Helen Katharine Forbes

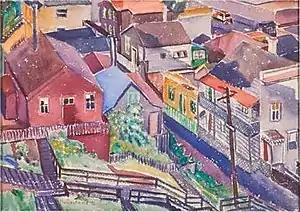
Hillside, North Beach, (c. before 1945), watercolor on paper

Helen Katharine Forbes was born February 3, 1891, in San Francisco, California, to Stanley Forbes and Kate Skells. At age 12, she moved to Palo Alto, California, with her family and attended Castilleja School for Girls, from which she graduated in 1908. Her grandfather was Andrew Bell Forbes, a California pioneer that arrived to the state with the Argonauts in the 1849 California Gold Rush.